Dundas Street

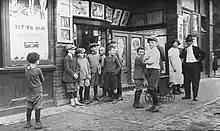

Dundas Street was developed in different time periods and in different sections. The section of the street near Dundas Valley, today known as Governors Road and earlier as Governor's Road, was surveyed by Augustus Jones and constructed by the Queen's Rangers from 1793 to 1794 as a military supply route at the direction of John Graves Simcoe, first lieutenant-governor of Upper Canada. It connected Coote's Paradise, which was later renamed Dundas in reference to the road, which in turn was named after Simcoe's friend Henry Dundas, 1st Viscount Melville, to London, the planned capital at the time, and around Lake Ontario to Newark, today Niagara-on-the-Lake.